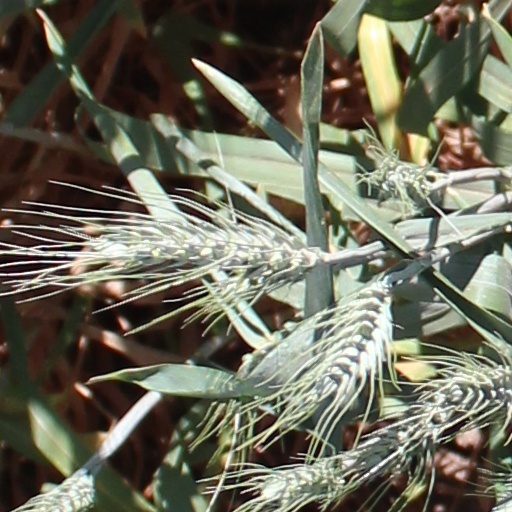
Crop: wheat